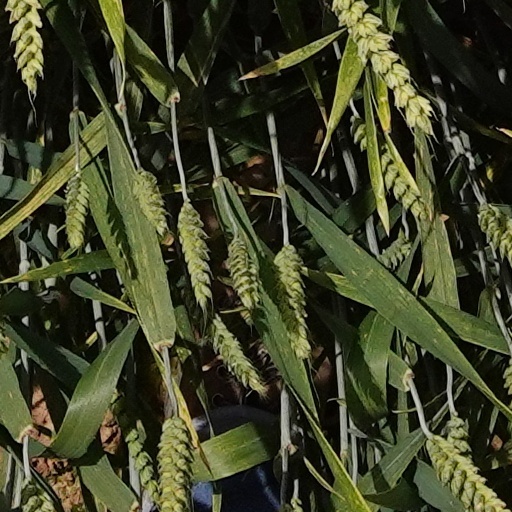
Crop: wheat